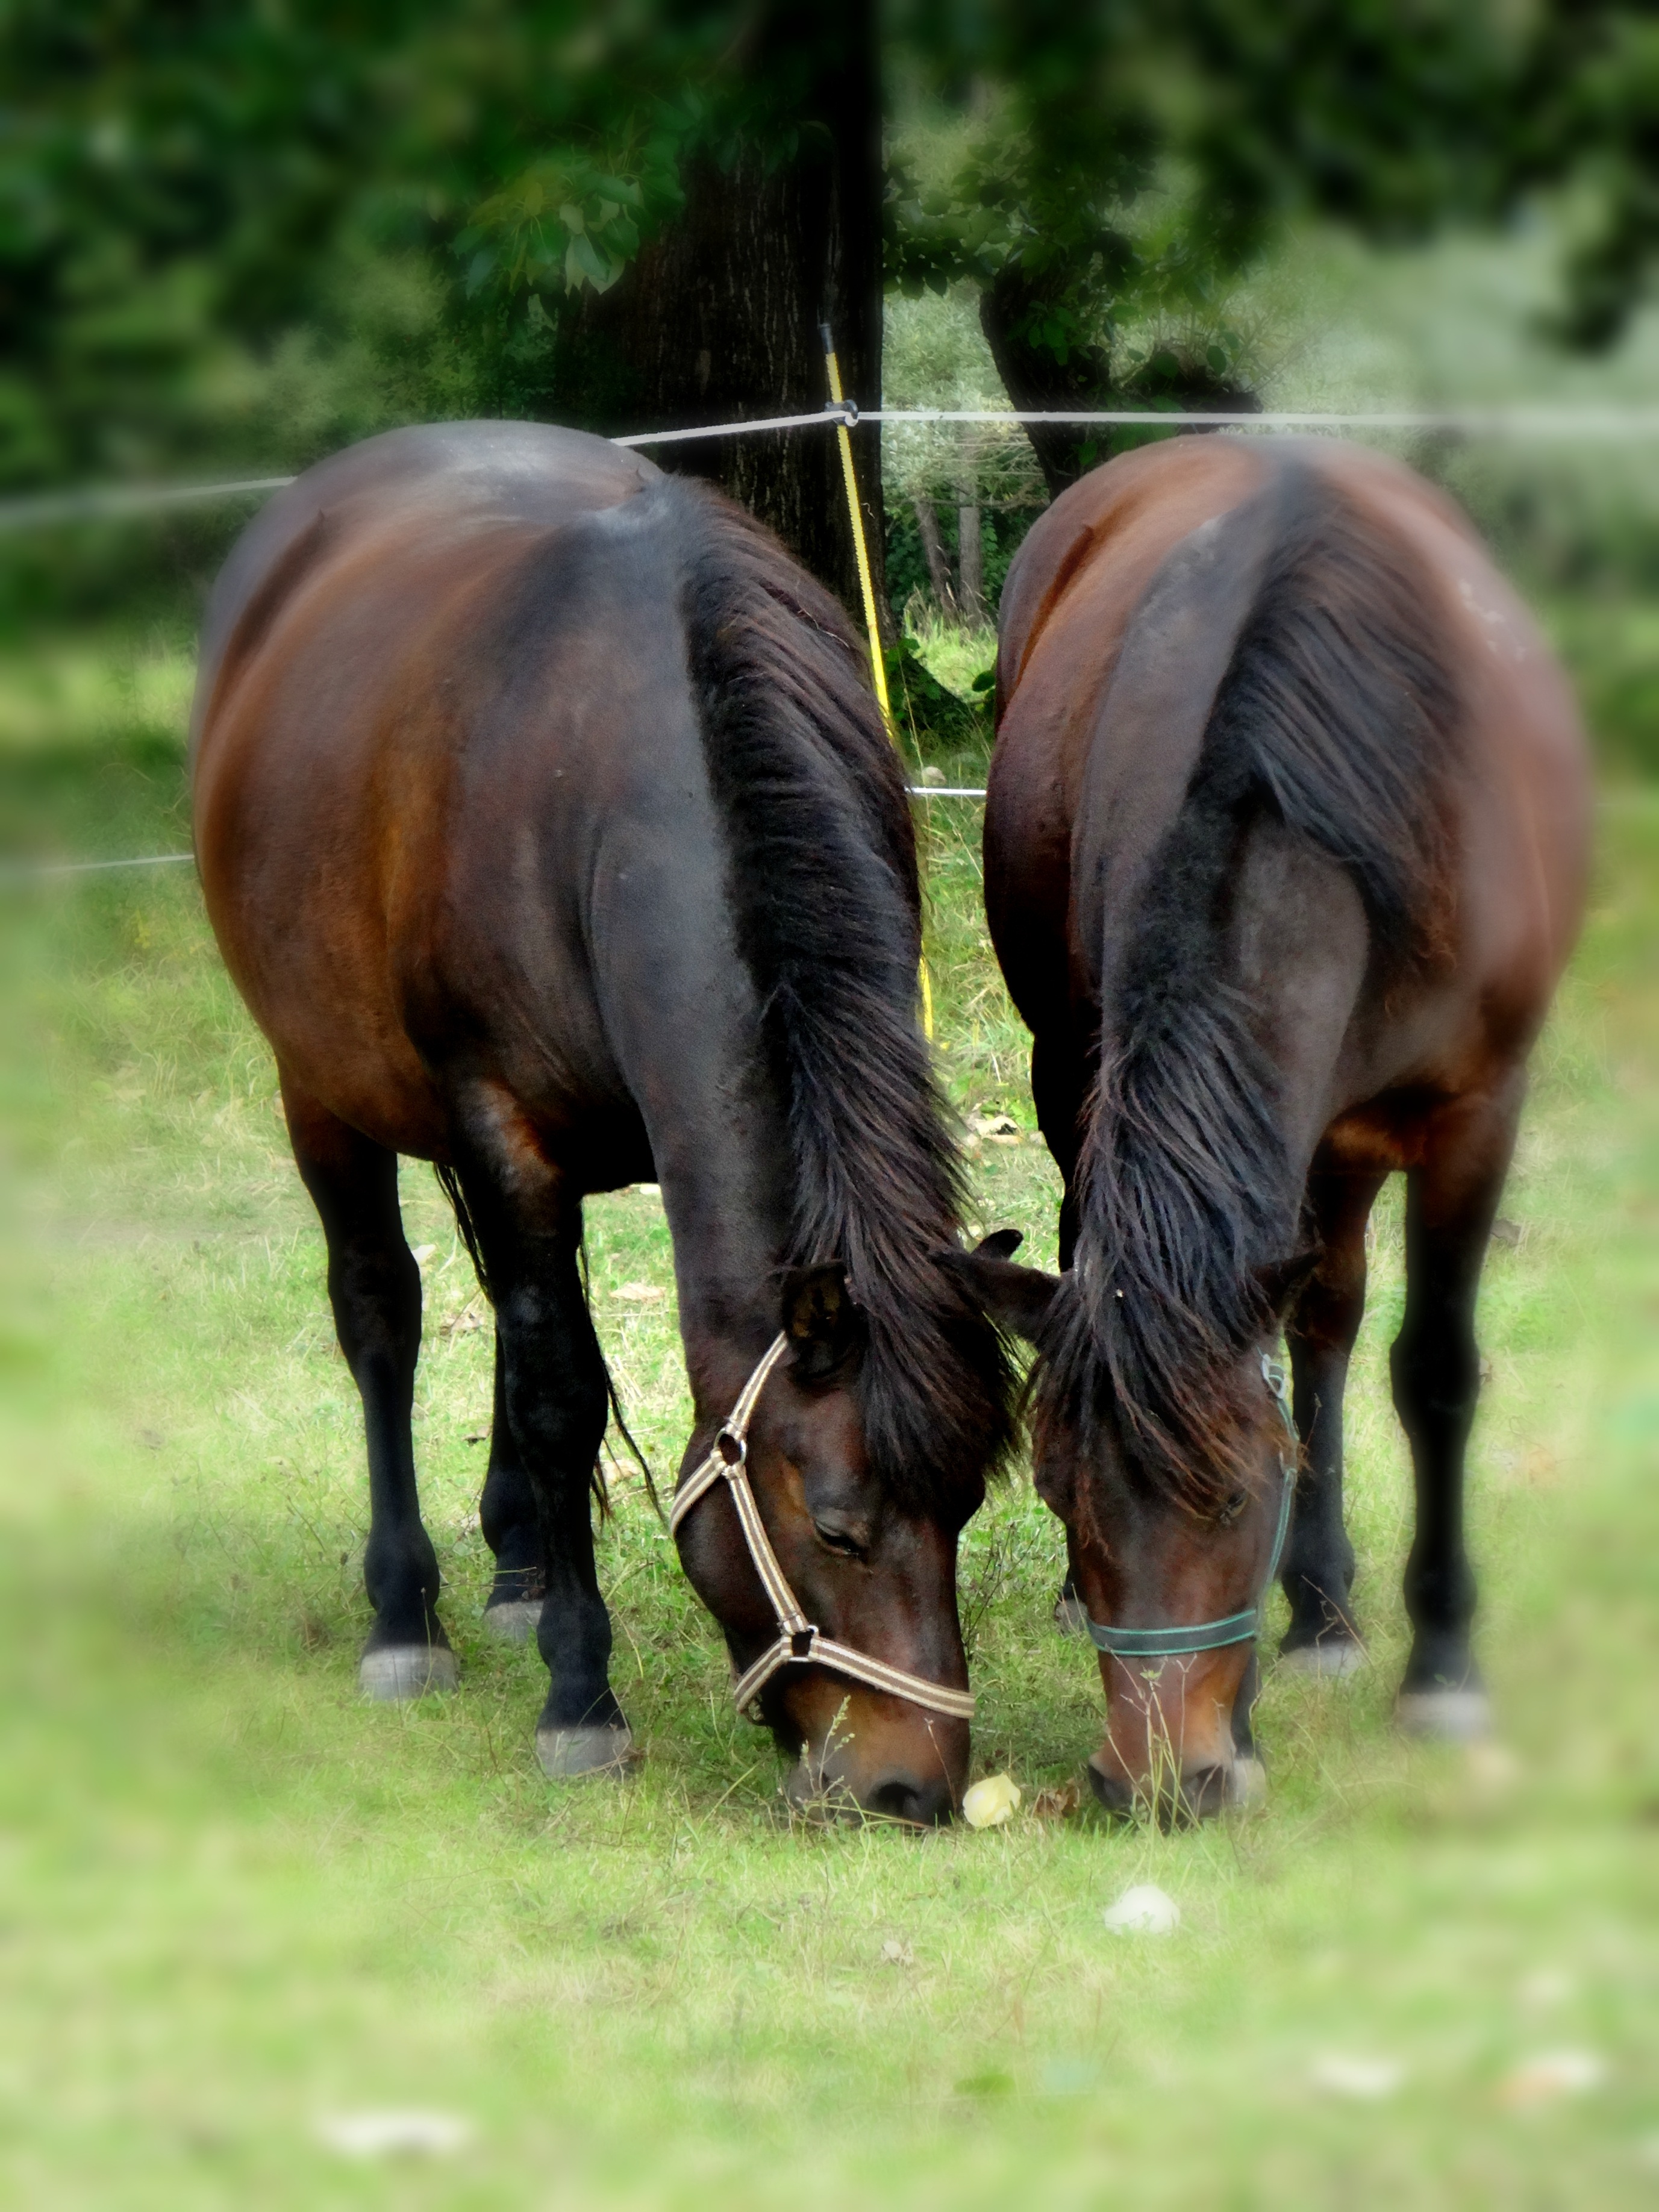
grass, field, meadow, wildlife, herd, pasture, grazing, horse, mammal, stallion, mane, fauna, horses, poland, vertebrate, mare, foal, rural area, pieniny, pasture land, malopolska, horse like mammal, mustang horse